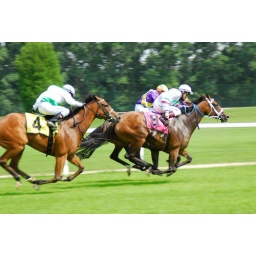
20080727-_LAN0116The horses have not contact with the ground in this moment.